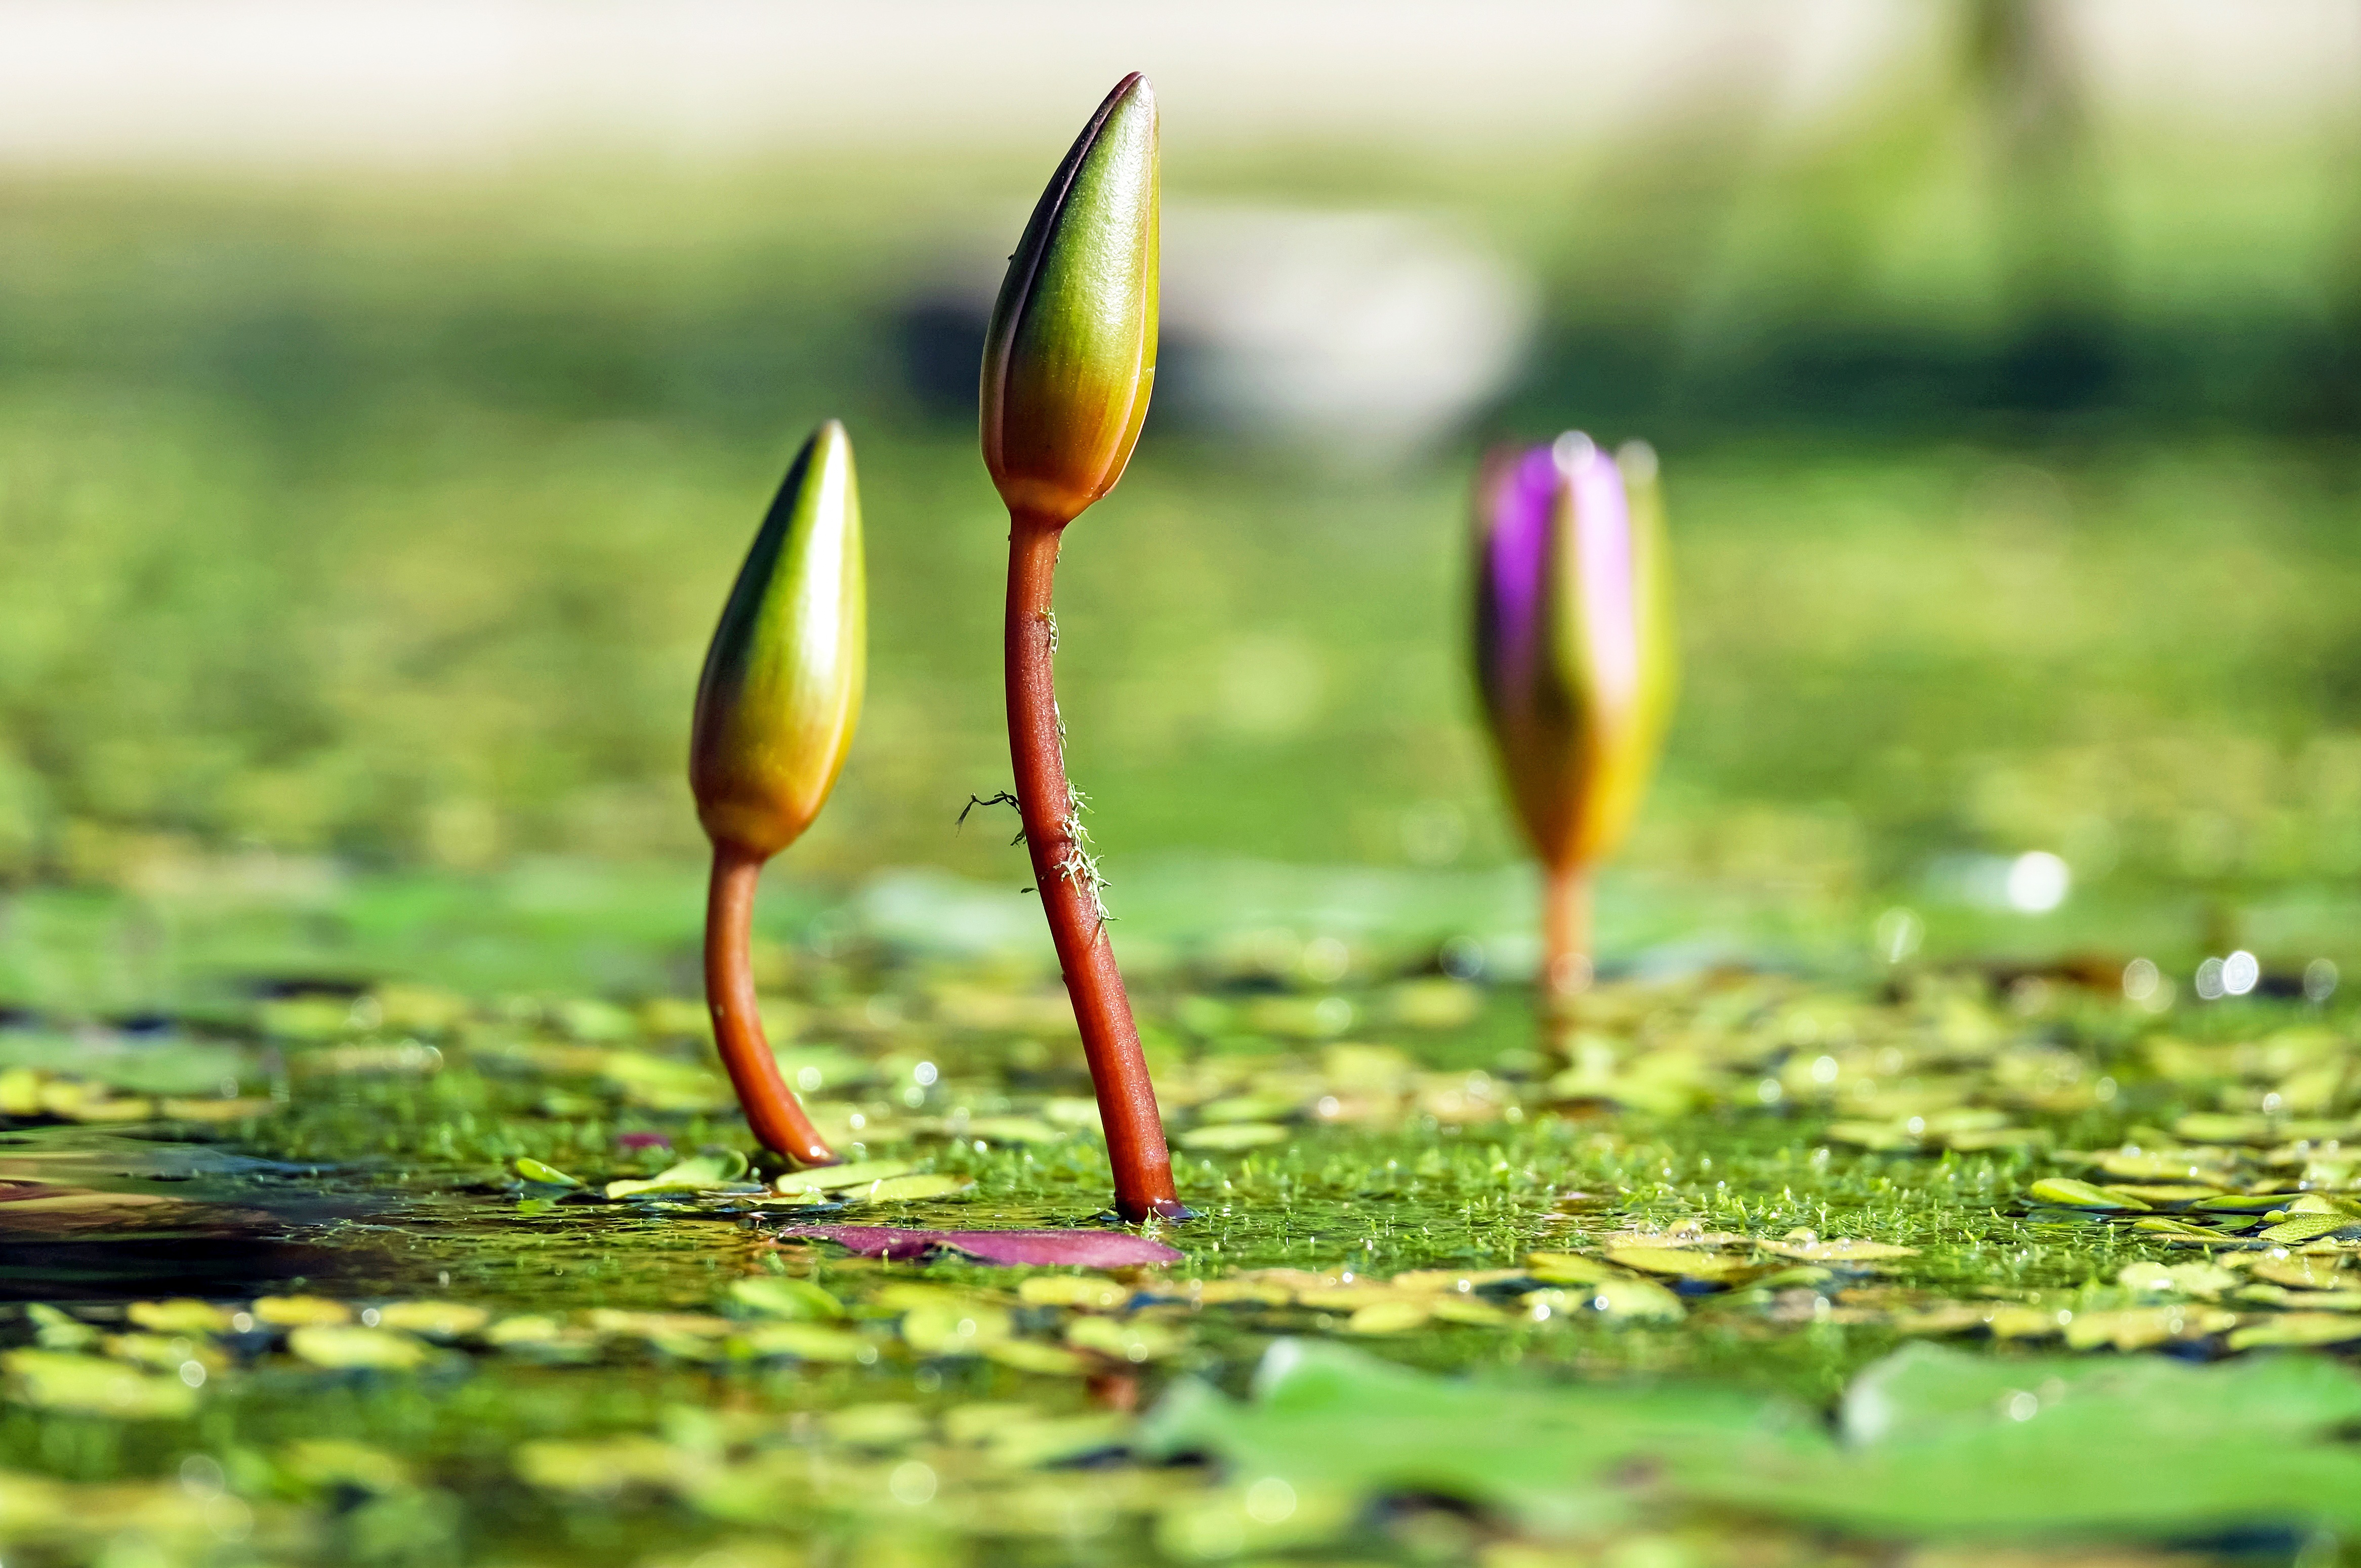
water, nature, grass, plant, lawn, photography, meadow, sunlight, leaf, flower, bloom, pond, green, reflection, macro, autumn, botany, garden, flora, wildflower, flowers, close up, buds, wetland, habitat, water lilies, aquatic plants, macro photography